Cooksonia

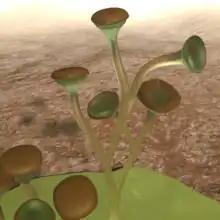
A cartoon of "Cooksonia", reconstructed with non-photosynthetic axes, dependent on its gametophyte, as per

Only the sporophyte phase of "Cooksonia" is currently known (i.e. the phase which produces spores rather than gametes). Individuals were small, a few centimetres tall, and had a simple structure. They lacked leaves, flowers and roots—although it has been speculated that they grew from a rhizome that has not been preserved. They had a simple stalk that branched dichotomously a few times. Each branch ended in a sporangium or spore-bearing capsule. In his original description of the genus, Lang described the sporangia as flattened, "with terminal sporangia that are short and wide", and in the species "Cooksonia pertoni" "considerably wider than high". A 2010 review of the genus by Gonez and Gerrienne produced a tighter definition, which requires the sporangia to be more-or-less trumpet-shaped (as in the illustration), with a 'lid' or operculum which disintegrates to release the spores.